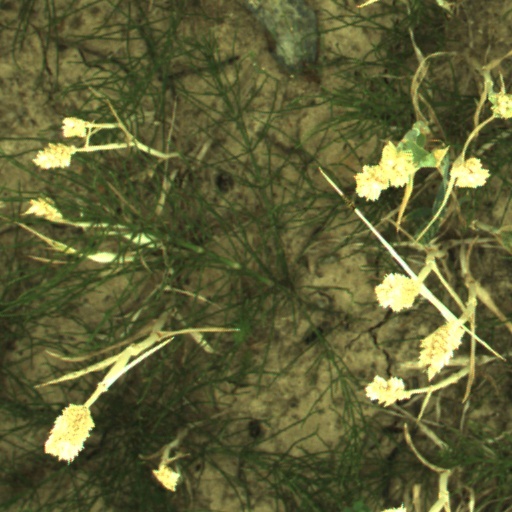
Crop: wheat